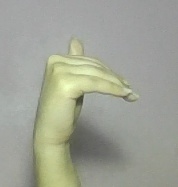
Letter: khaa